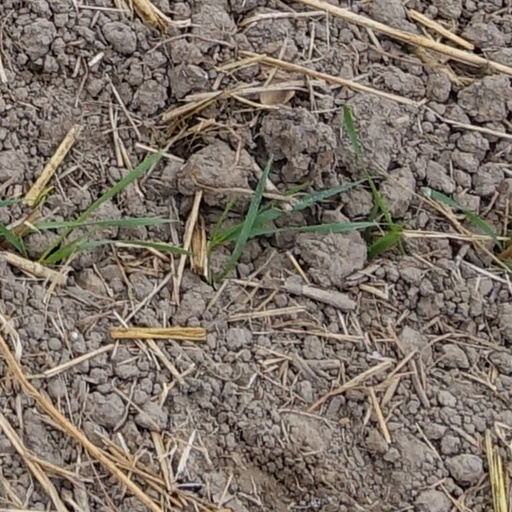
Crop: wheat